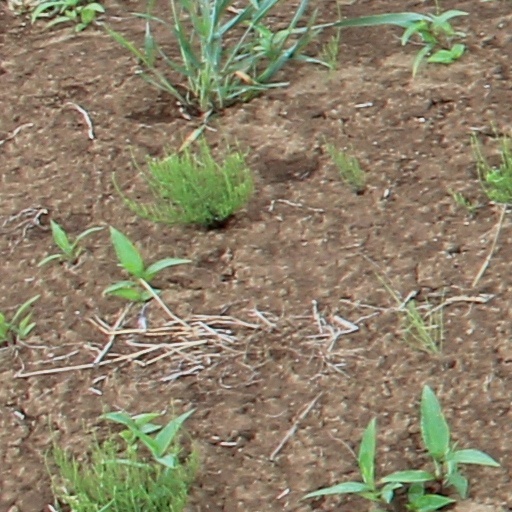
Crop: wheat